Obi Ndefo

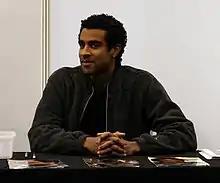
Obi in 2006

Obi Ndefo (October 29, 1972 – August 28, 2024) was an American actor and yoga teacher, best known as Bodie Wells on the television drama "Dawson's Creek", and for his recurring role as Rak'nor in "Stargate SG-1".